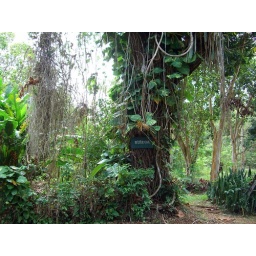
A water oak tree in the Plantation's forest